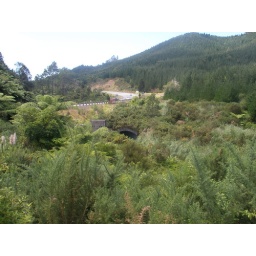
View of the piers of the bridge standing in the Athenree gorge